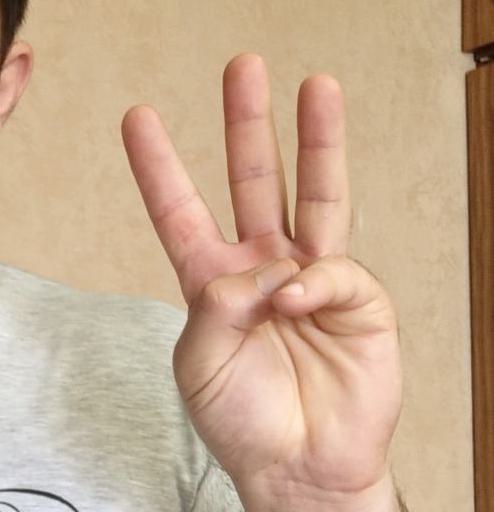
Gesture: three